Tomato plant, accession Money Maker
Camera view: bottom (45 deg); turntable rotation: 0 degrees
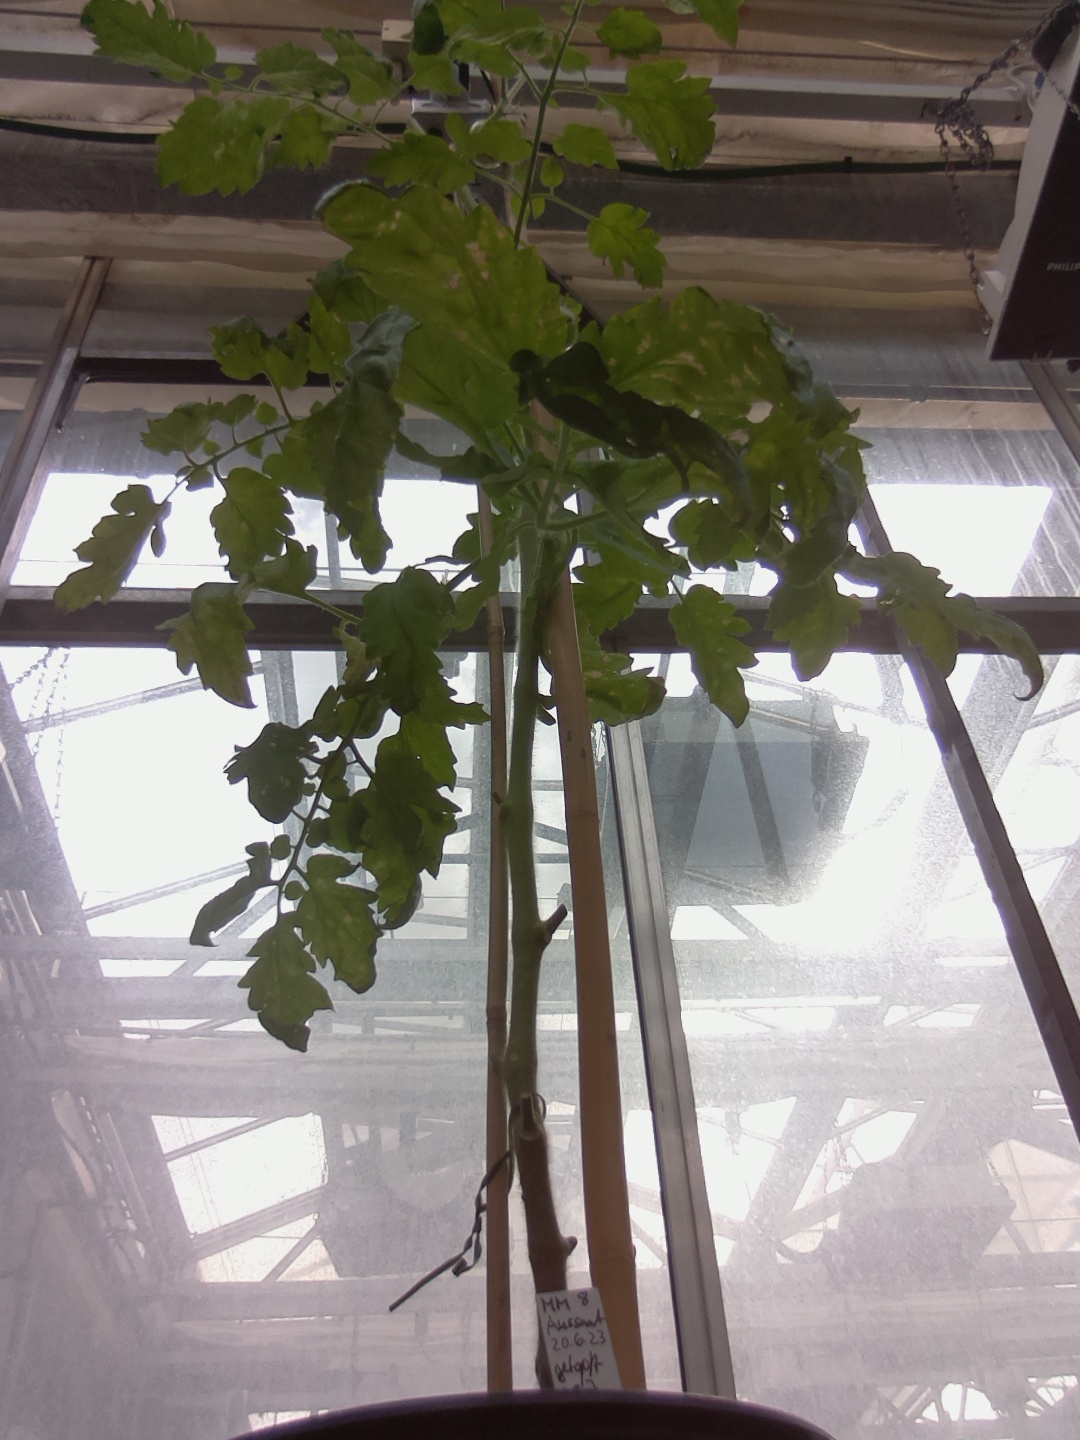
BBCH growth stage 73: 30%-40% of final fruit size